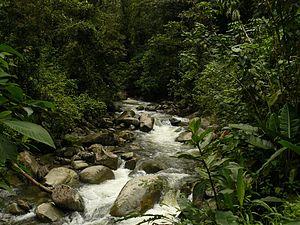
Le río Anchicayá est un fleuve de Colombie qui se jette dans l'Océan Pacifique.